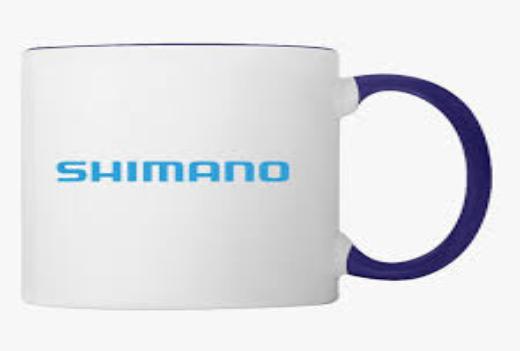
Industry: Others